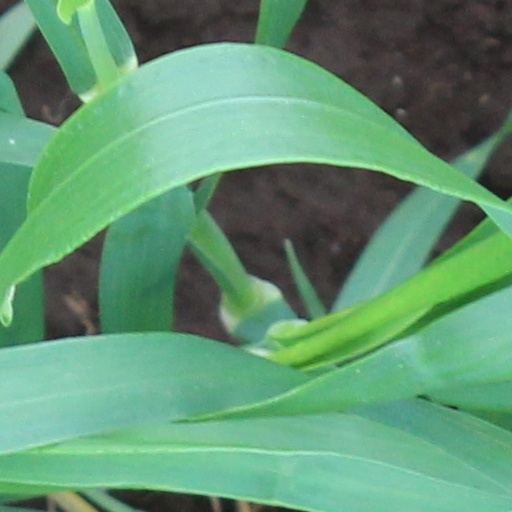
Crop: wheat